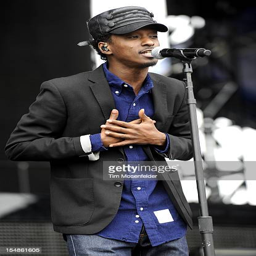
indian dish performs as part